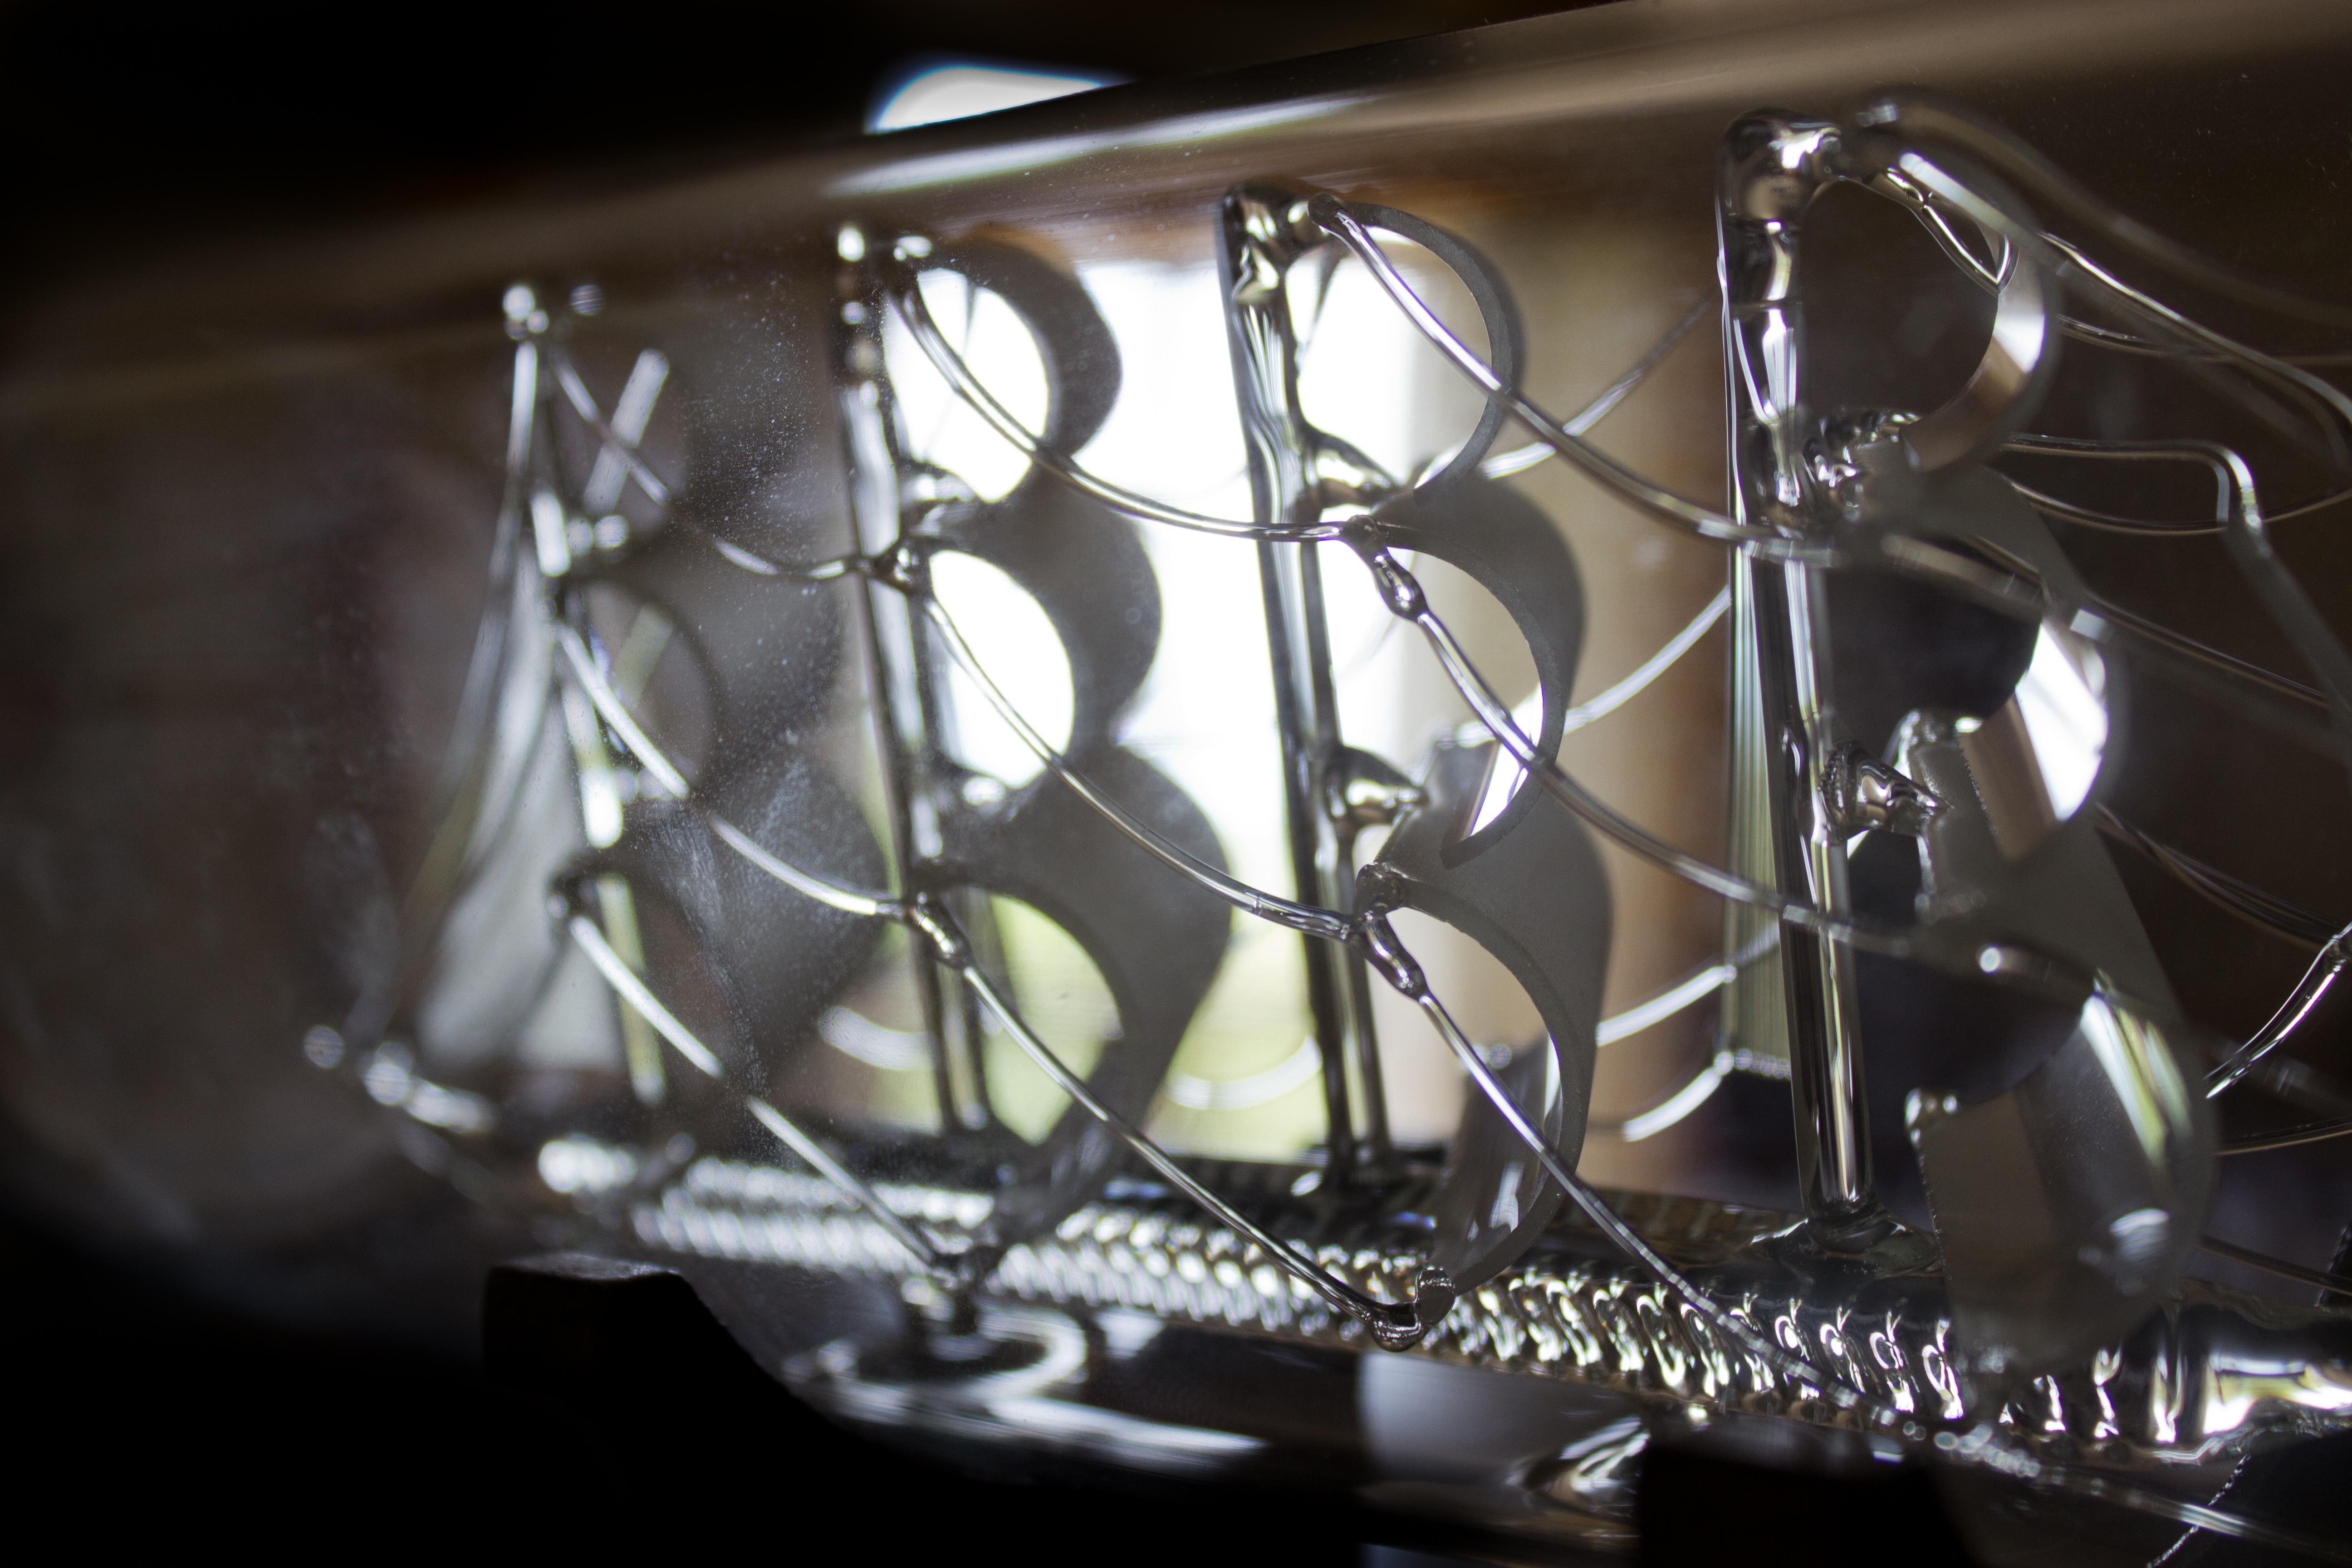
light, white, glass, darkness, black, lighting, light fixture